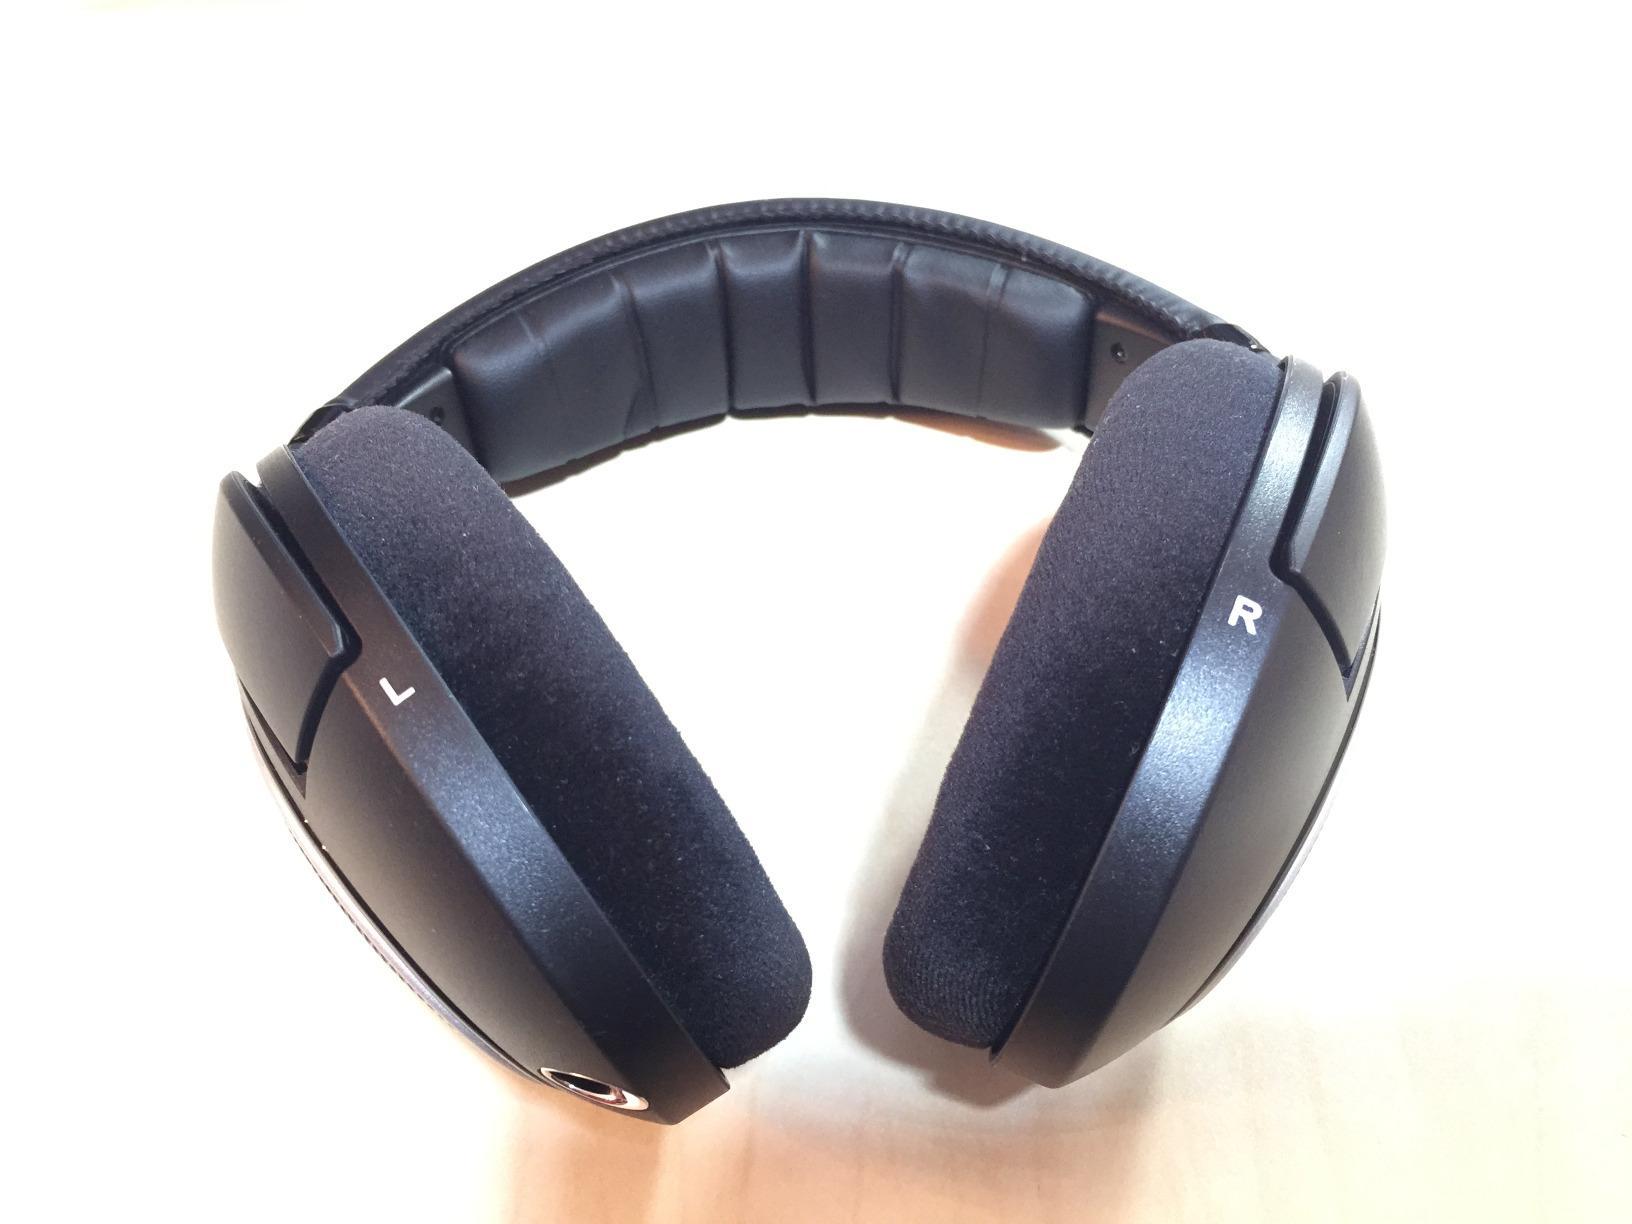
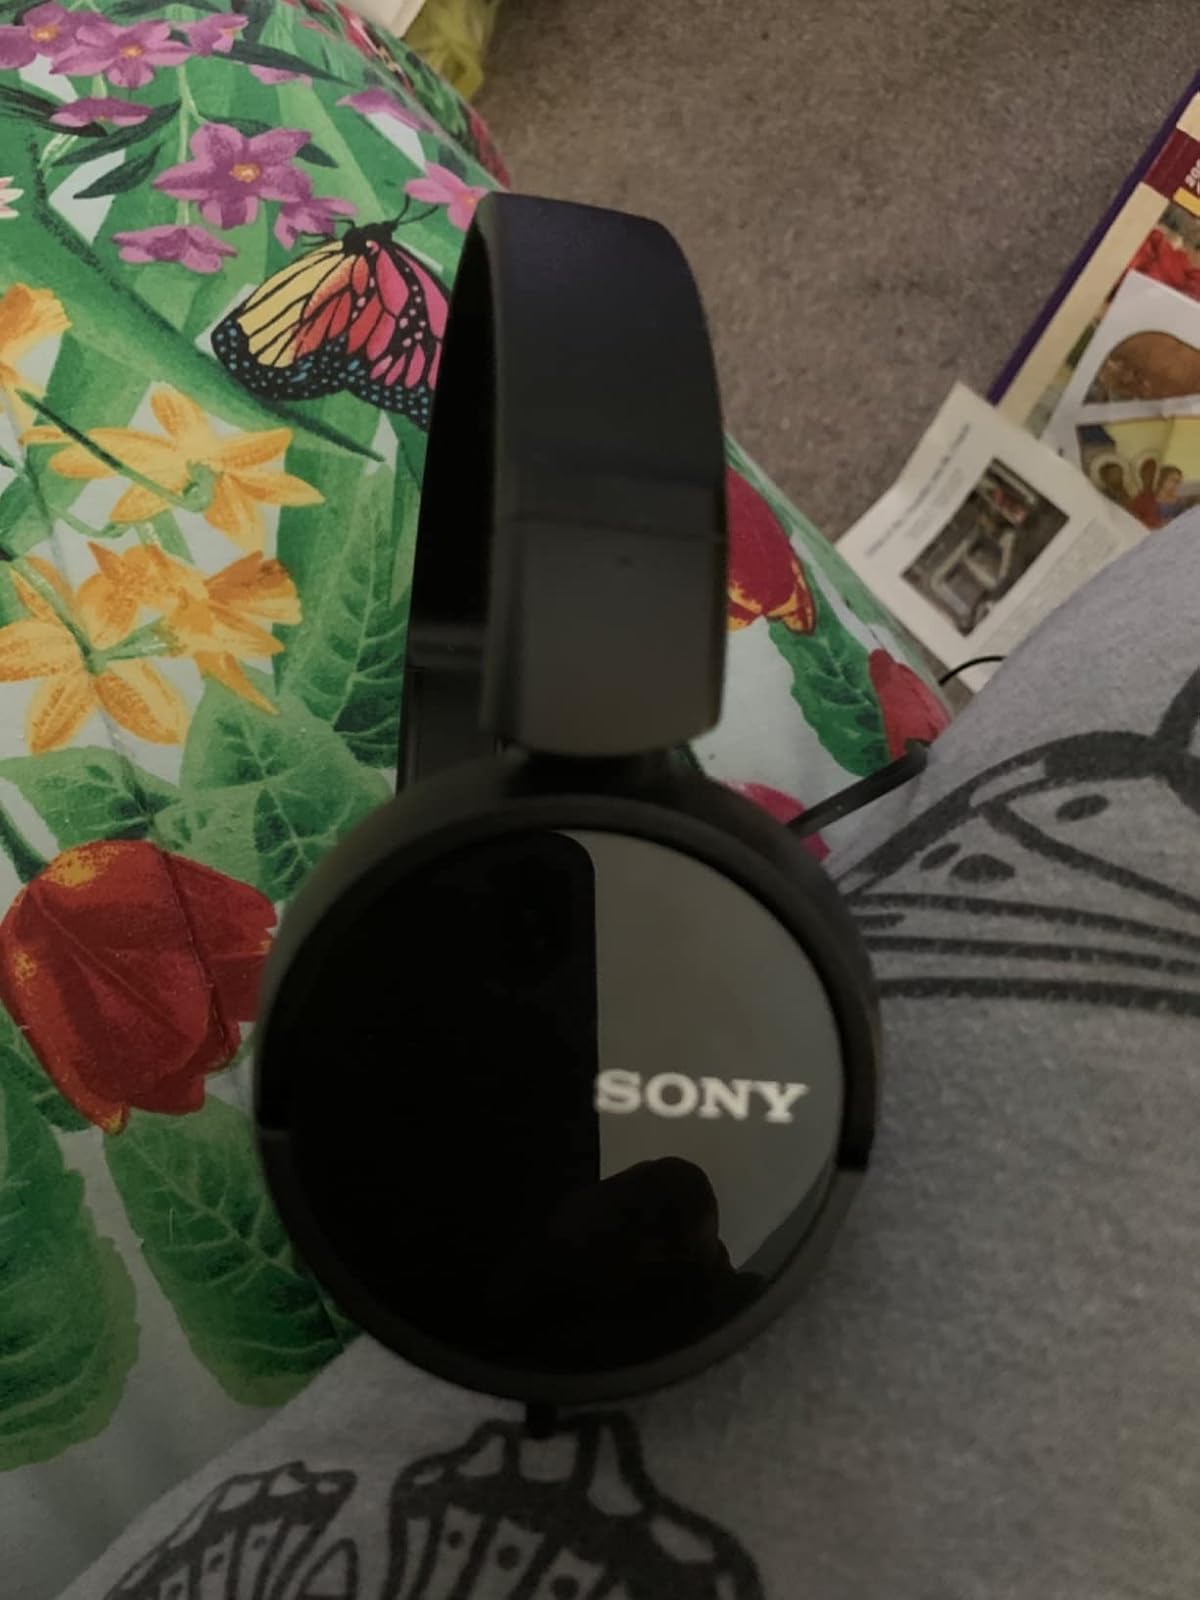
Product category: headphones
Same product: no